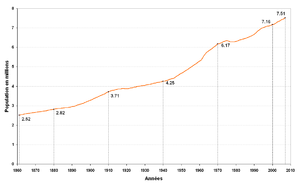
Evolution démographique de la Suisse de 1860 à 2007
La Suisse est un pays d'Europe occidentale composé de 26 cantons souverains ayant pour capitale fédérale la ville de Berne. Elle est entourée de cinq pays : l'Autriche et le Liechtenstein à l'est, l'Allemagne au nord, la France à l'ouest et l'Italie au sud, et ne dispose pas d'accès à la mer.